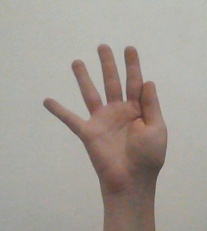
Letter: sheen